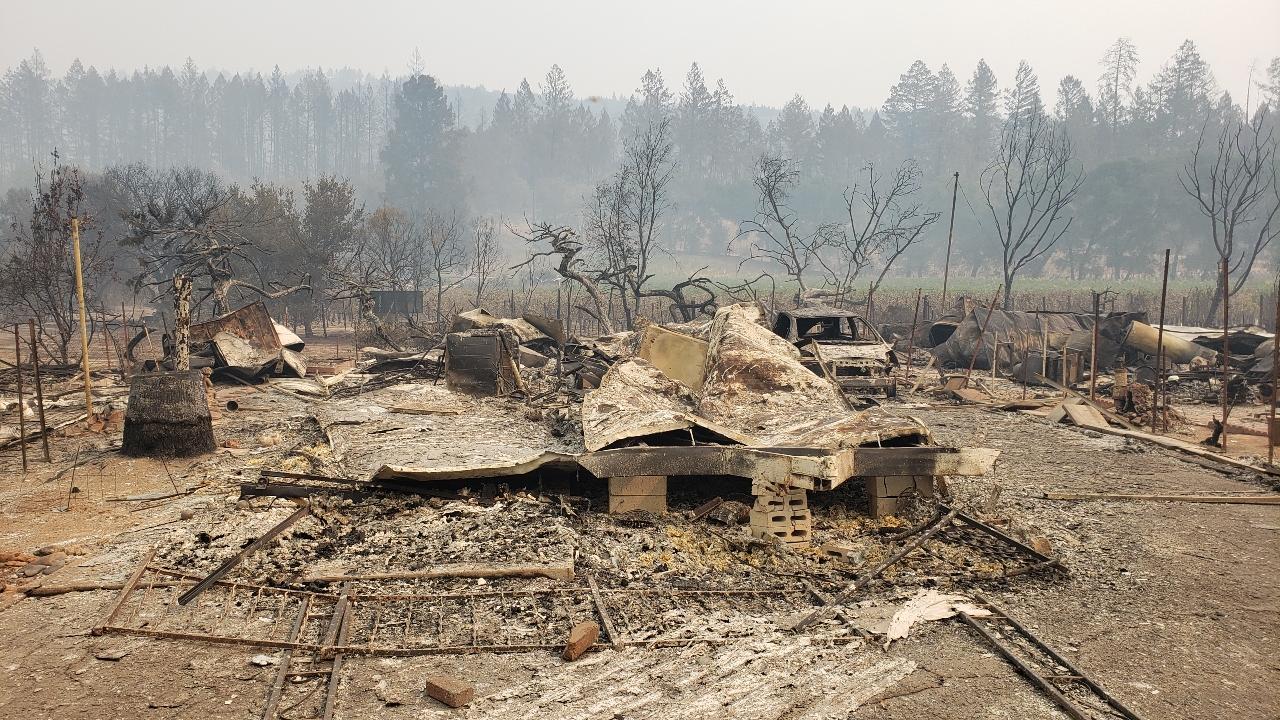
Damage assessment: destroyed